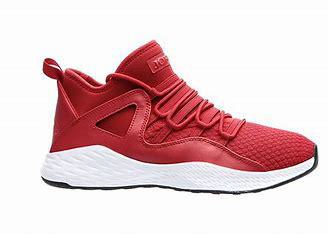
Brand: Jordan
Model: Formula 23